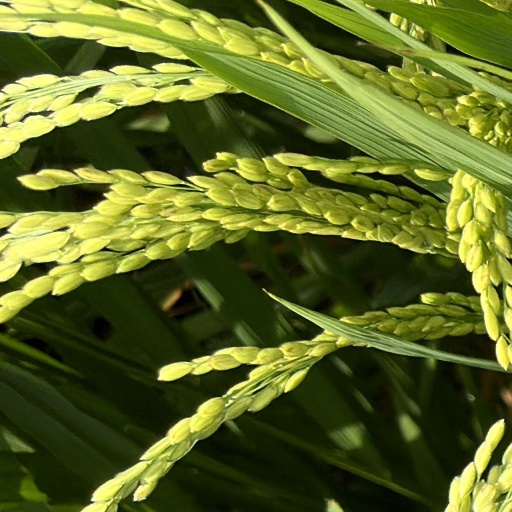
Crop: rice